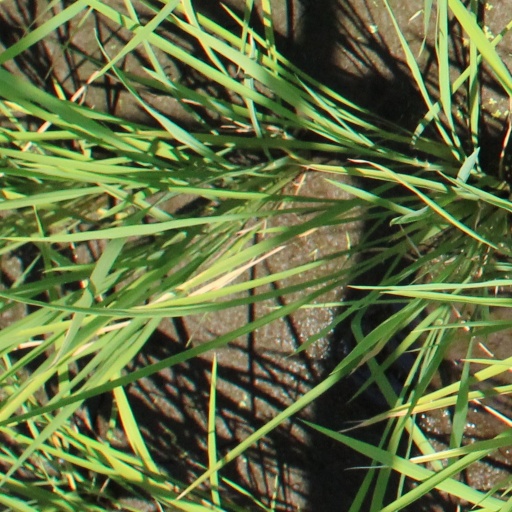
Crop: rice